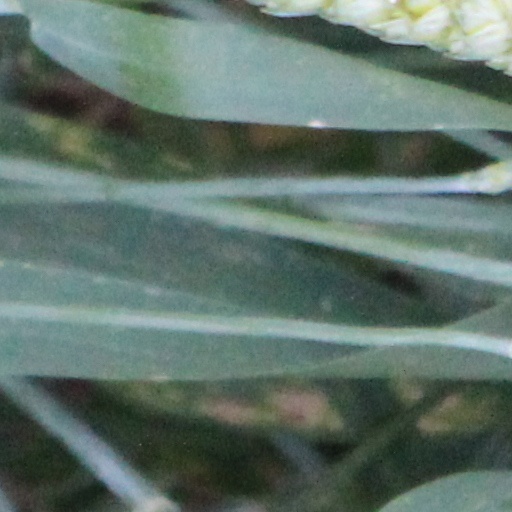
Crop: wheat